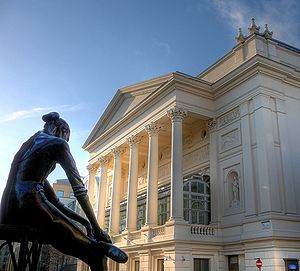
Operahuse i verden / Europa
Royal Opera House i London med en statue af Ninnette de Valois i forgrunden
Operahuse i verden er opdelt efter kontinent, derefter land. I tilfælde, hvor der ikke findes et dansk navn, og hvor det ikke er oplagt at bruge navnet på originalsproget, er operahusets engelske navn anført.